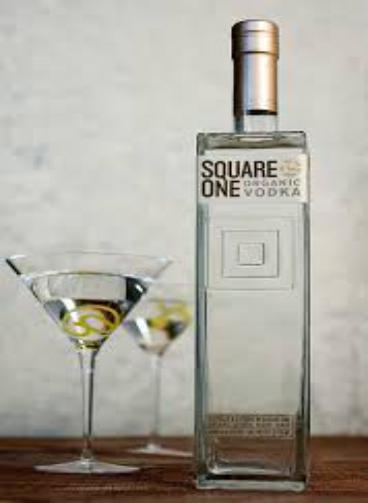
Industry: Food